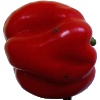
Label: Pepper Red 1